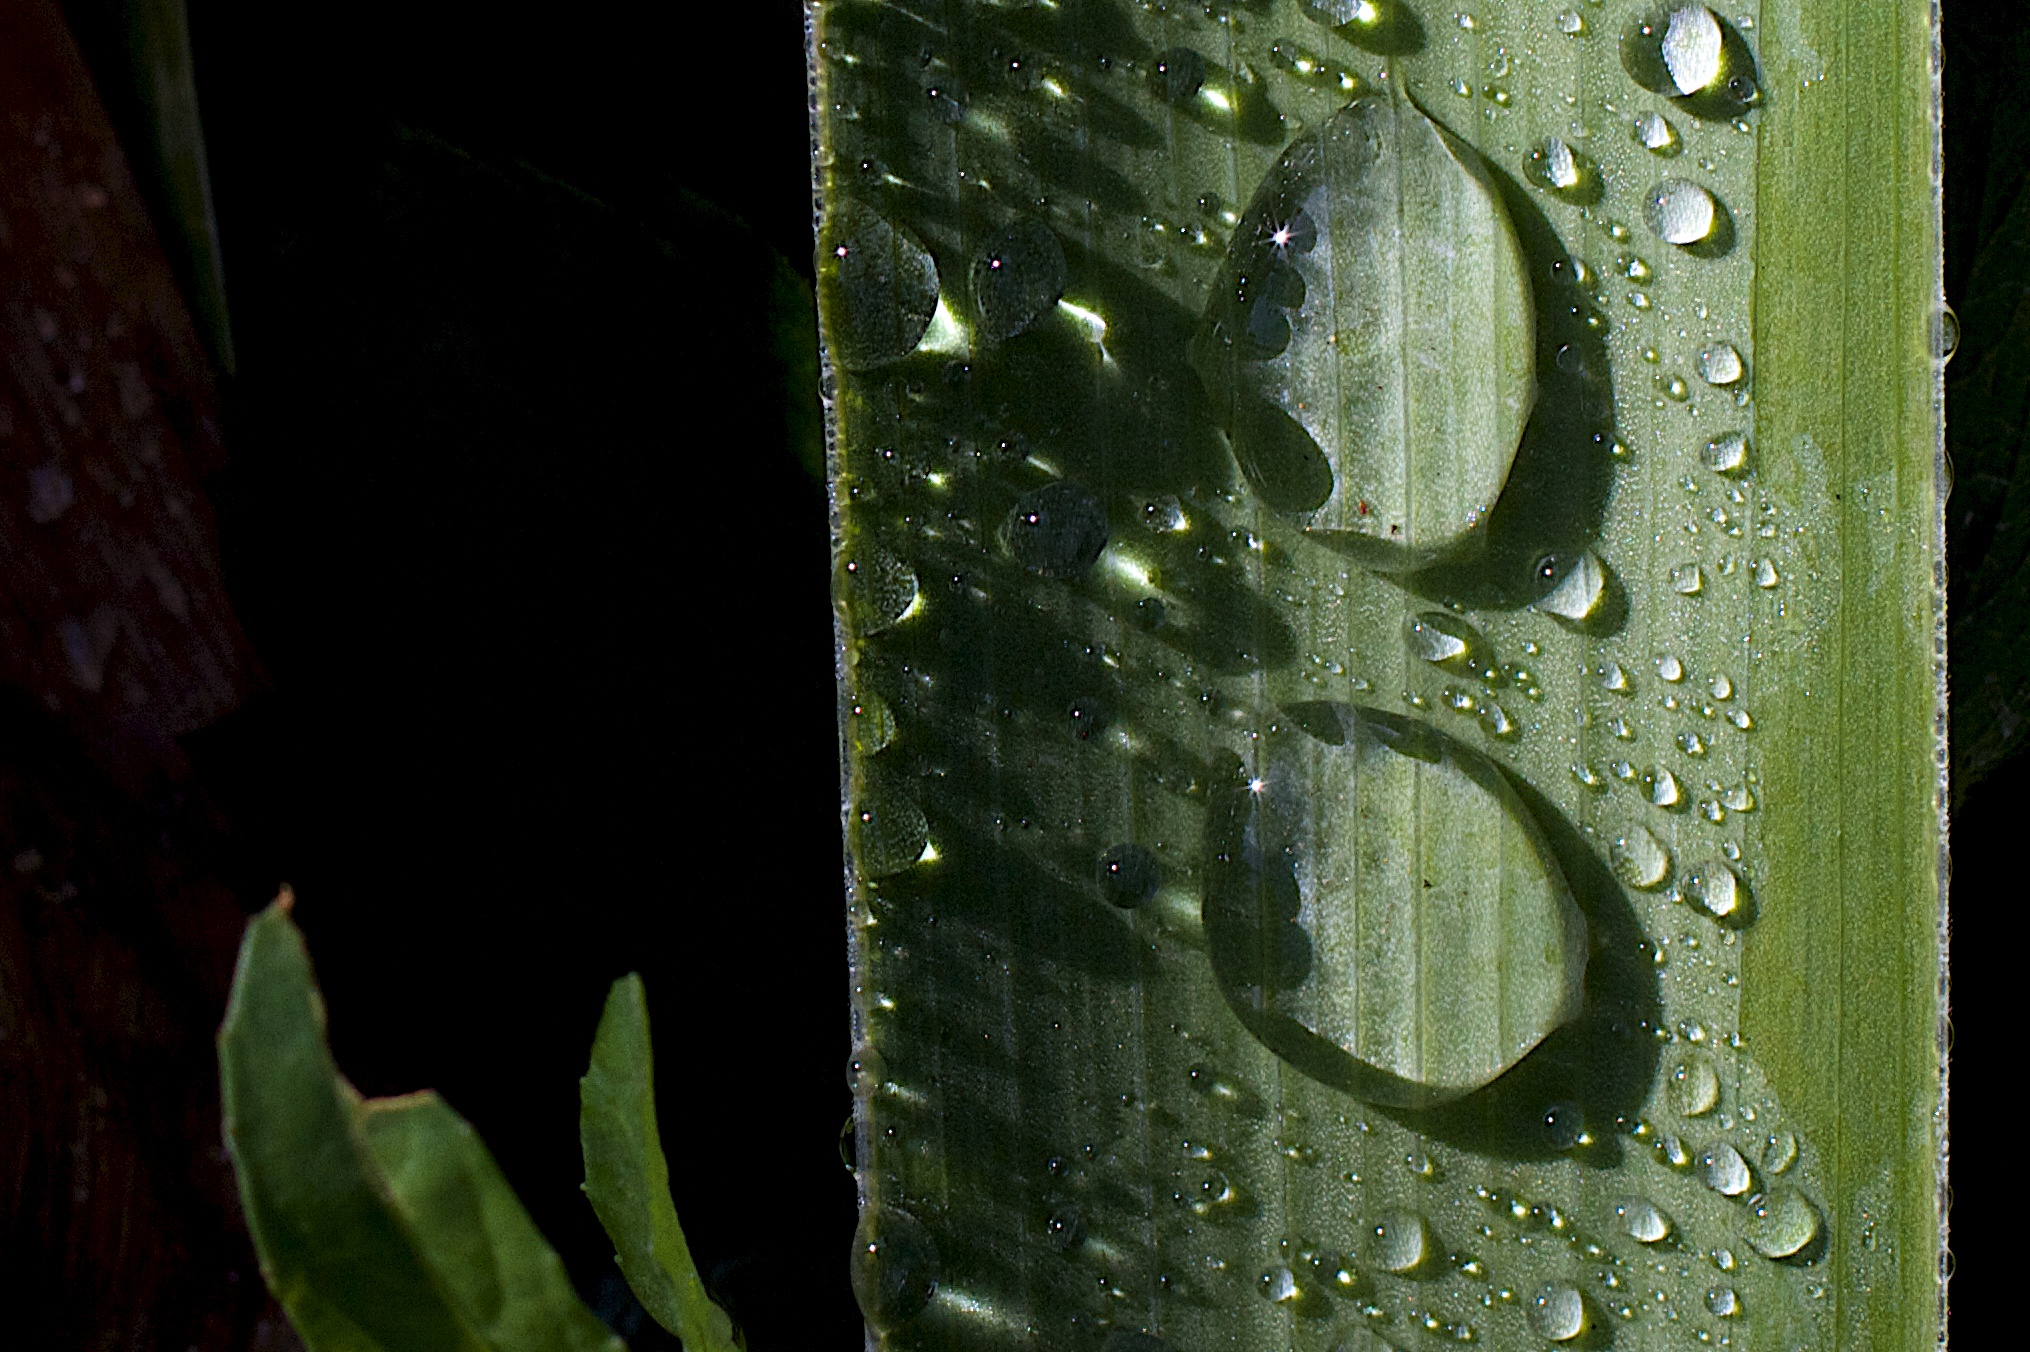
water, nature, drop, plant, photography, leaf, flower, green, close up, drops, macro photography